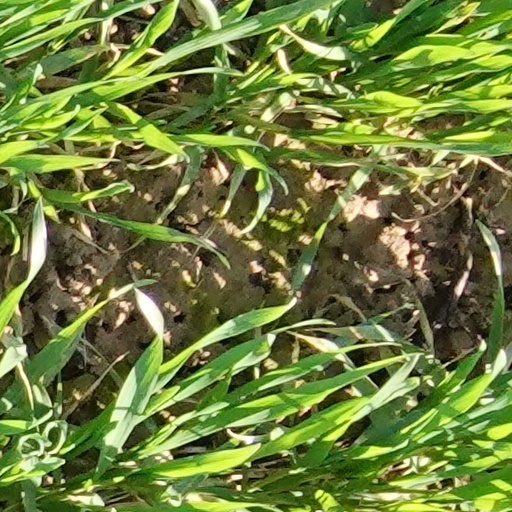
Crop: wheat